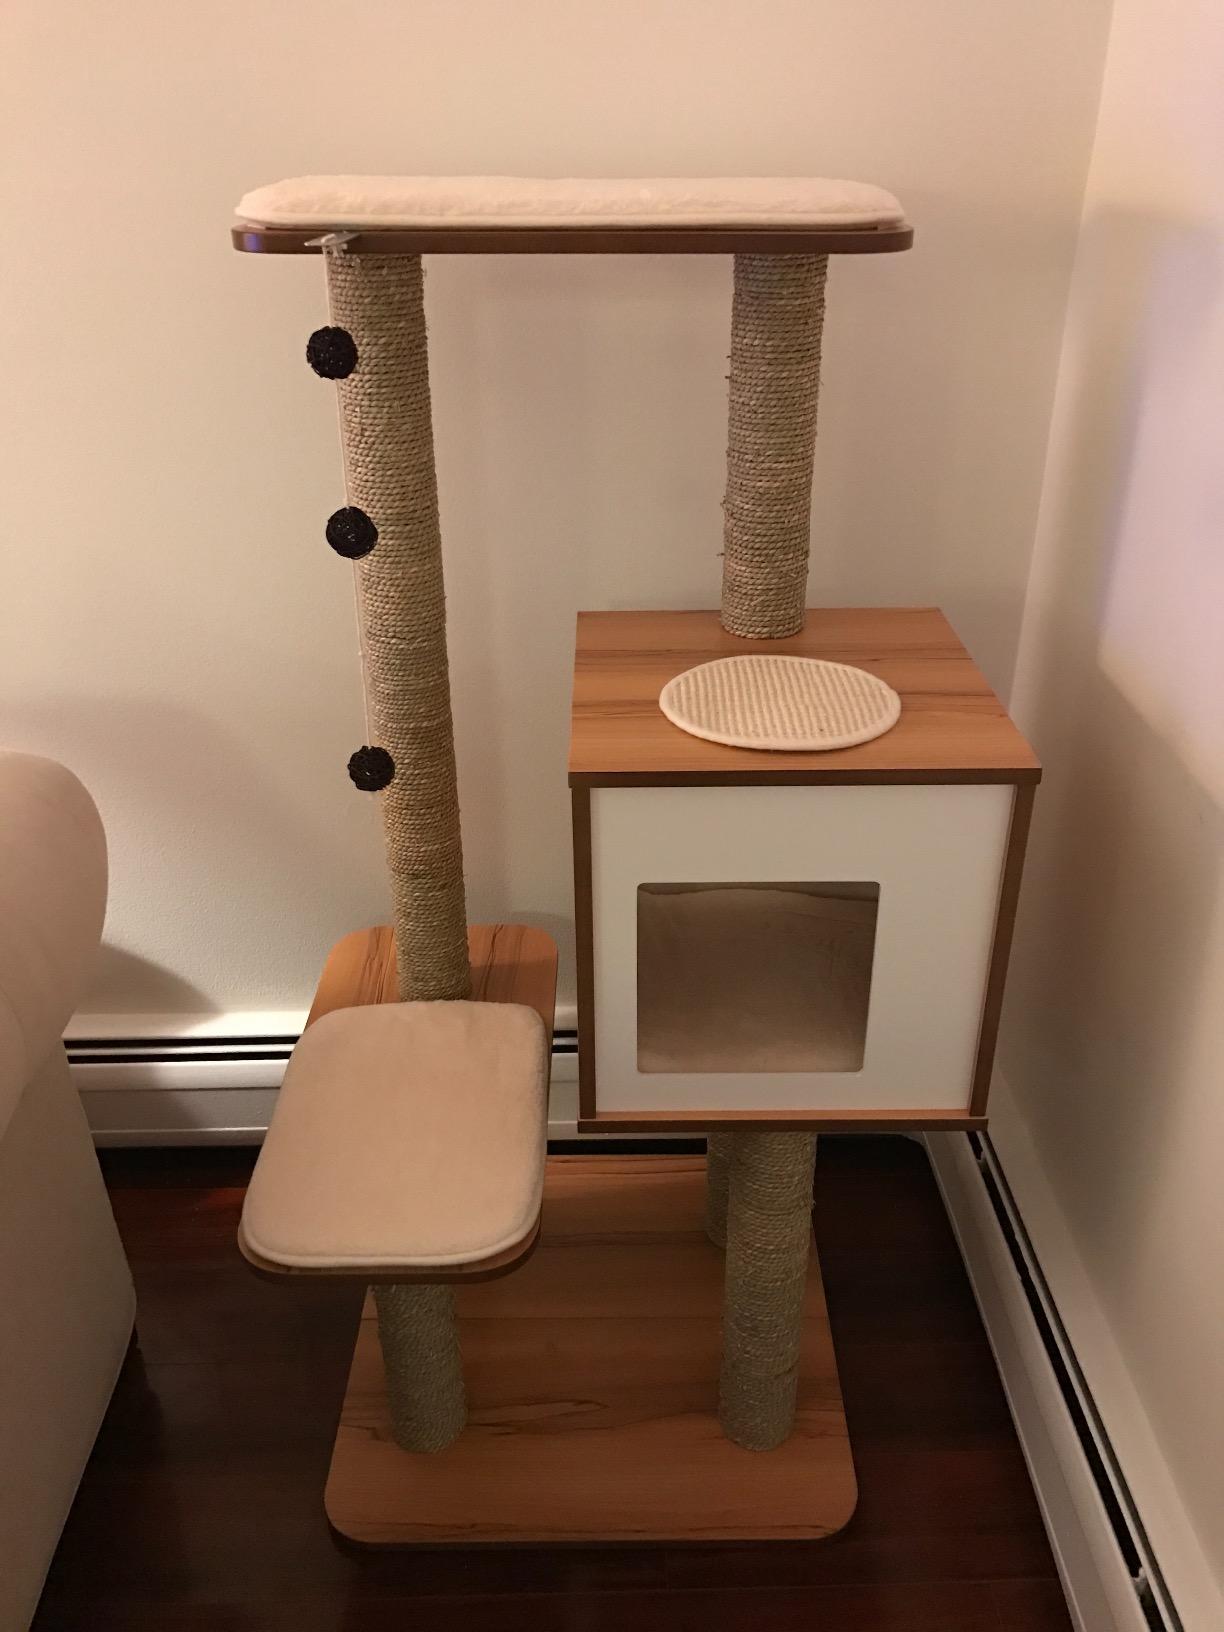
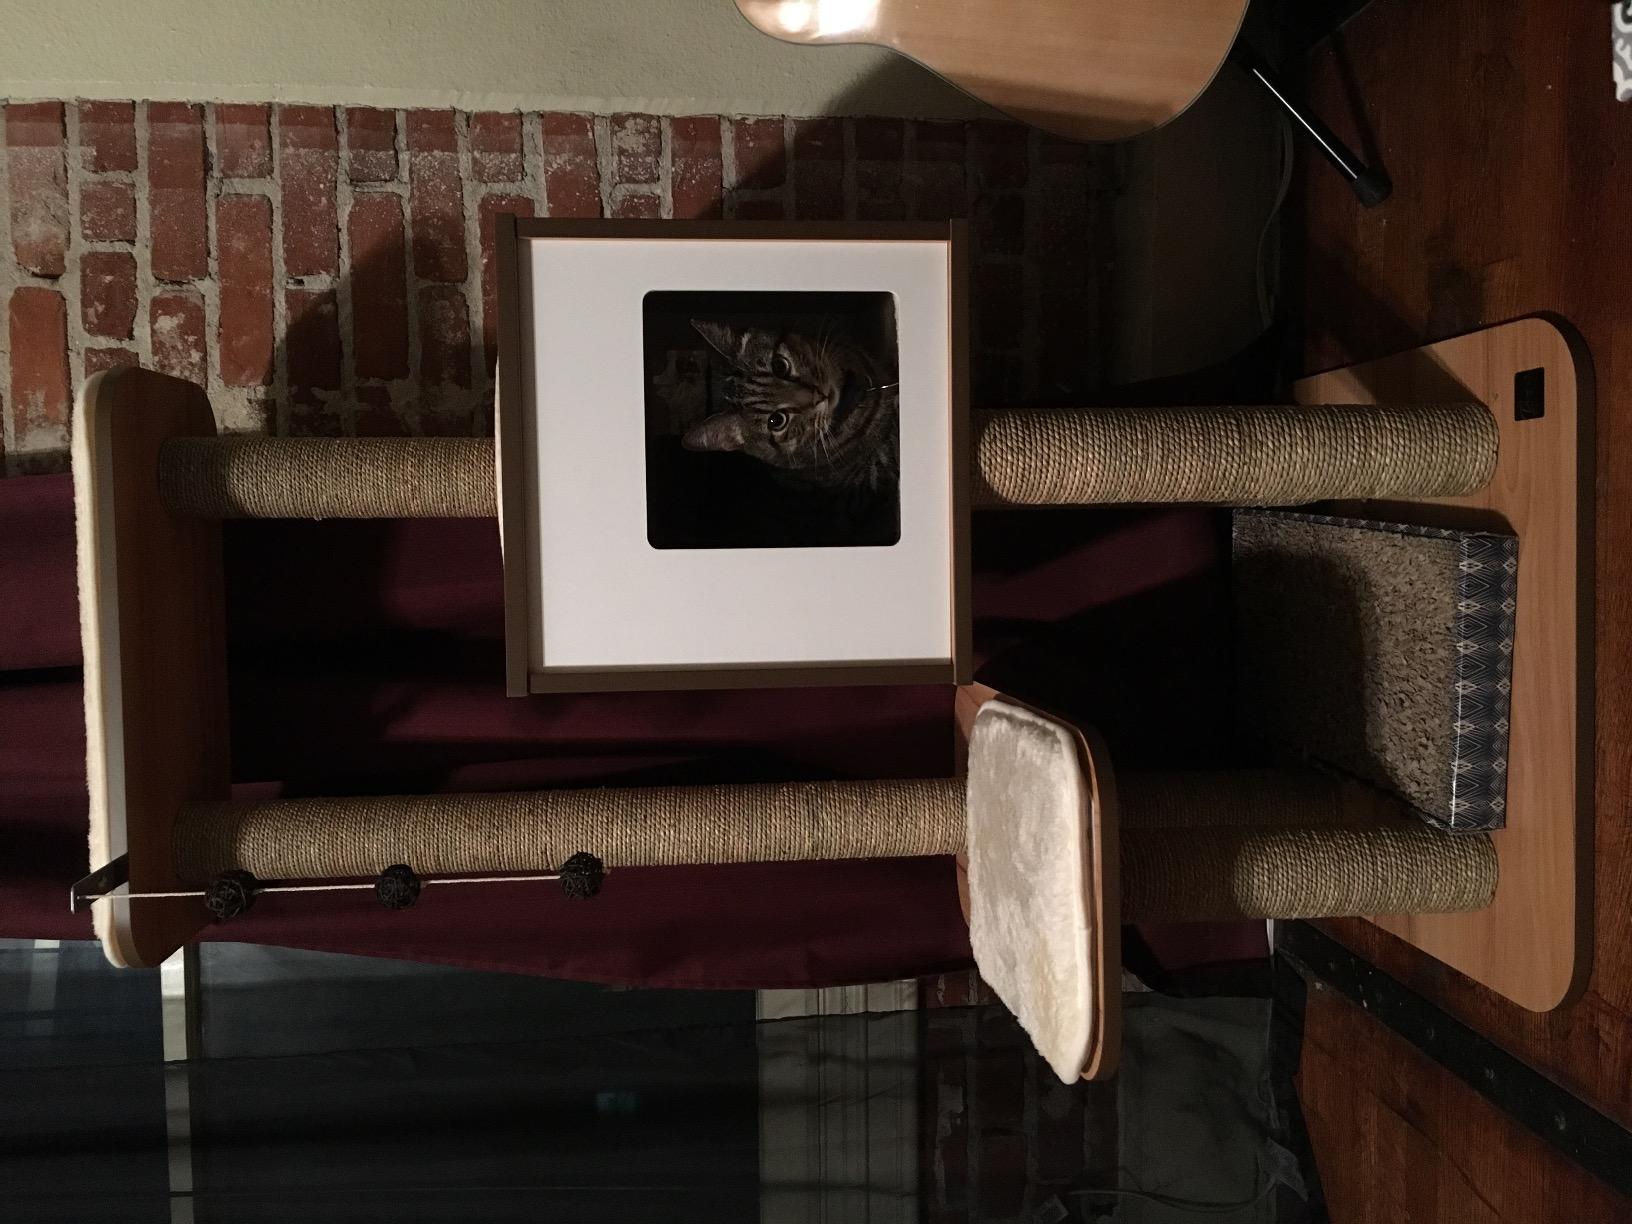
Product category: items_cat tree
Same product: yes